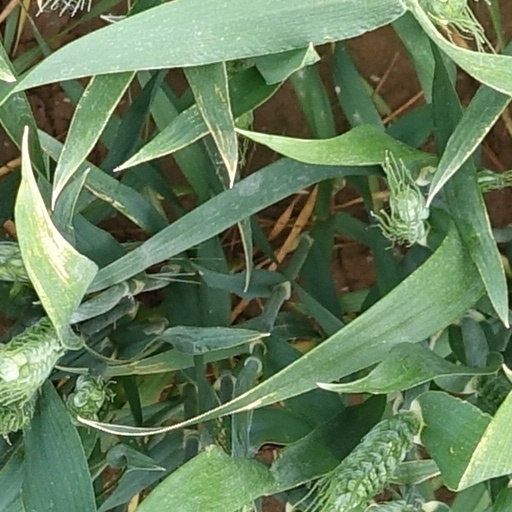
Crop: wheat